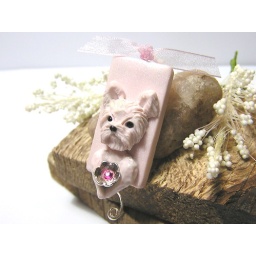
Westie holding a flower in blush pink